Agni

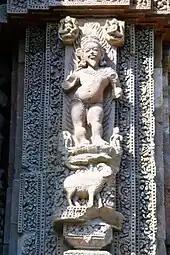
Agni in the southeast corner of the 11th-century CE Rajarani Temple in Bhubaneshwar, Odisha. His ram mount is below him.

The most important ritual of Hindu weddings is performed around Agni. It is called the "Saptapadi" (Sanskrit for "seven steps"), and it represents the legal part of Hindu marriage. The ritual involves a couple completing seven actual or symbolic circuits around the "Agni", which is considered a witness to the vows they make to each other. Each circuit of the consecrated fire is led by both the bride or the groom, varying by community and region. With each circuit, the couple makes a specific vow to establish some aspect of a happy relationship and household for each other, with Agni as the divine witness to those mutual vows. In the Indian subcontinent and Suriname, the bride leads the first four circuits followed by the groom leading the last three circuits.